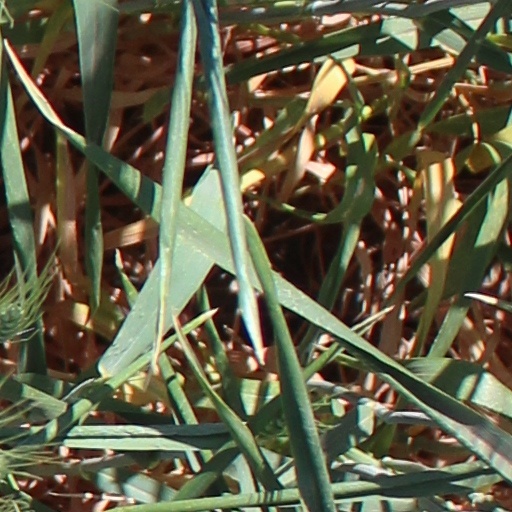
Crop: wheat